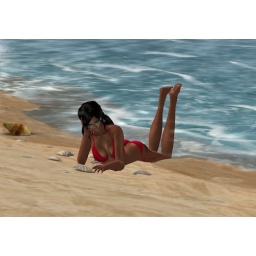
&amp;quot;*** on the beach We don't mind sand in our Stilettos&amp;quot;